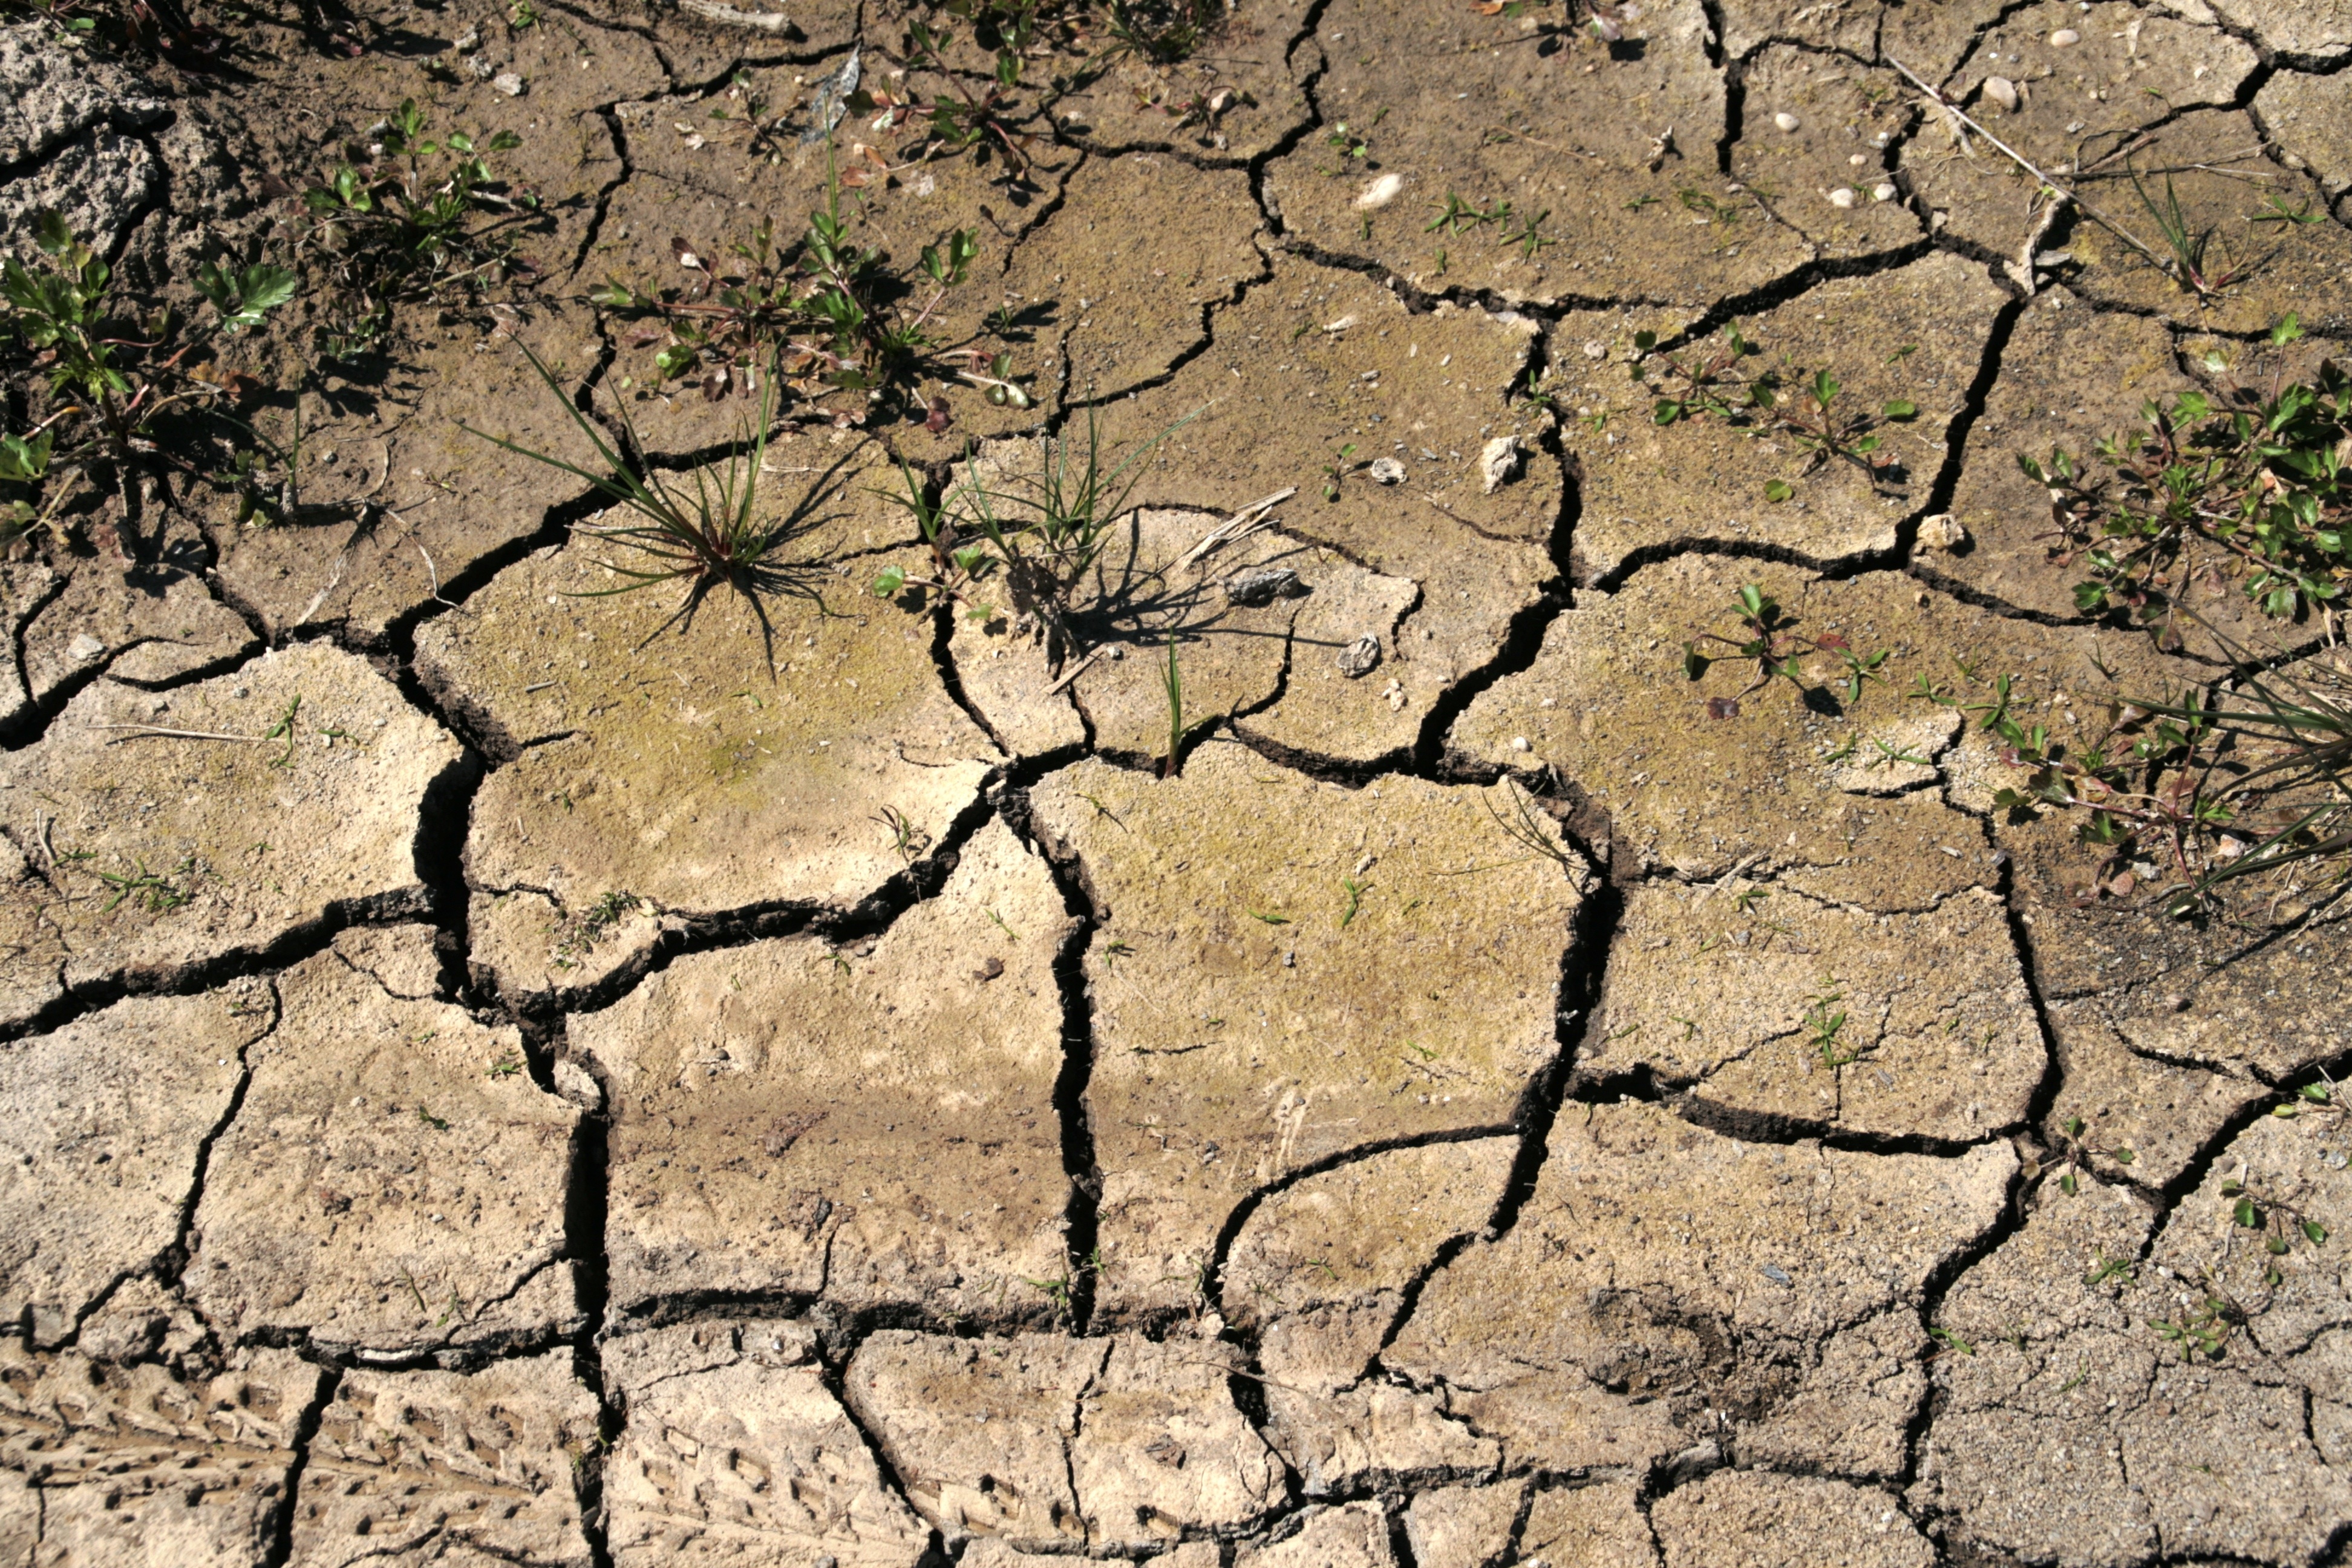
branch, field, ground, dry, soil, natural disaster, disaster, thirst, event, cracks, drought, geological phenomenon, no rain